Nepal Sambat

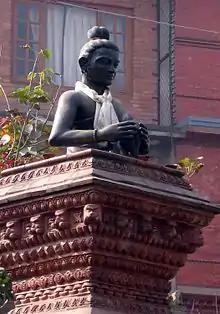
Statue of Sankhadhar Sakhwa at Pulchok, Lalitpur.

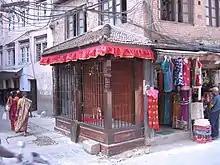
Lakhu Phalchā (shelter) at Maru where the sand carriers stopped to rest.

The Nepal Sambat movement achieved its first success on 18 November 1999 when the government declared the founder of the calendar, Sankhadhar Sakhwa (संखधर साख्वा), a national hero. On 26 October 2003, the Department of Postal Service issued a commemorative postage stamp depicting his portrait. A statue of Sankhadhar was erected in Tansen, Palpa in western Nepal on 28 January 2012.